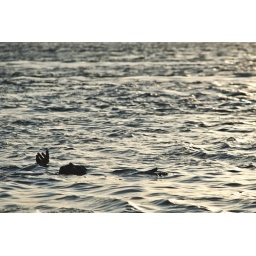
Early morning boat ride at the river Ganges in Varanasi, Uttar Pradesh.